Walt Disney's Carolwood Barn

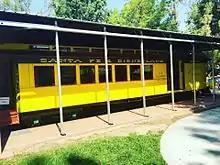
Disneyland Railroad combine car display.

Renamed Walt Disney's Carolwood Barn, the museum was dedicated on July 18, 1999 by Diane and members of the extended Disney family, as well as local politicians such as president of the LA Parks & Recreation Commission Steve Soboroff and special assistant to Mayor Richard Riordan (and future LA city councilman) Tom LaBonge.